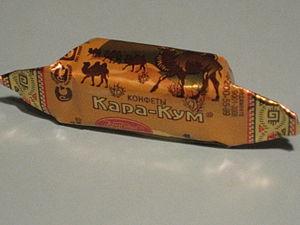
Le chameau de Bactriane, appelé aussi chameau à deux bosses ou simplement chameau, est une espèce d'artiodactyles de la famille des Camelidae. Il est natif des steppes et des régions arides de l'Asie centrale. L'épithète spécifique bactrianus évoque l'une des régions où les chameaux domestiques étaient autrefois communément élevés : la Bactriane. Sa femelle est dénommée la chamelle et le juvénile le chamelon. Ce mammifère ruminant diffère du dromadaire par ses deux bosses dorsales graisseuses, par son poids et sa taille plus élevés, et par une fourrure bien plus abondante. Le chameau et le dromadaire appartiennent tous deux au genre Camelus et peuvent produire des hybrides viables et fertiles.